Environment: real
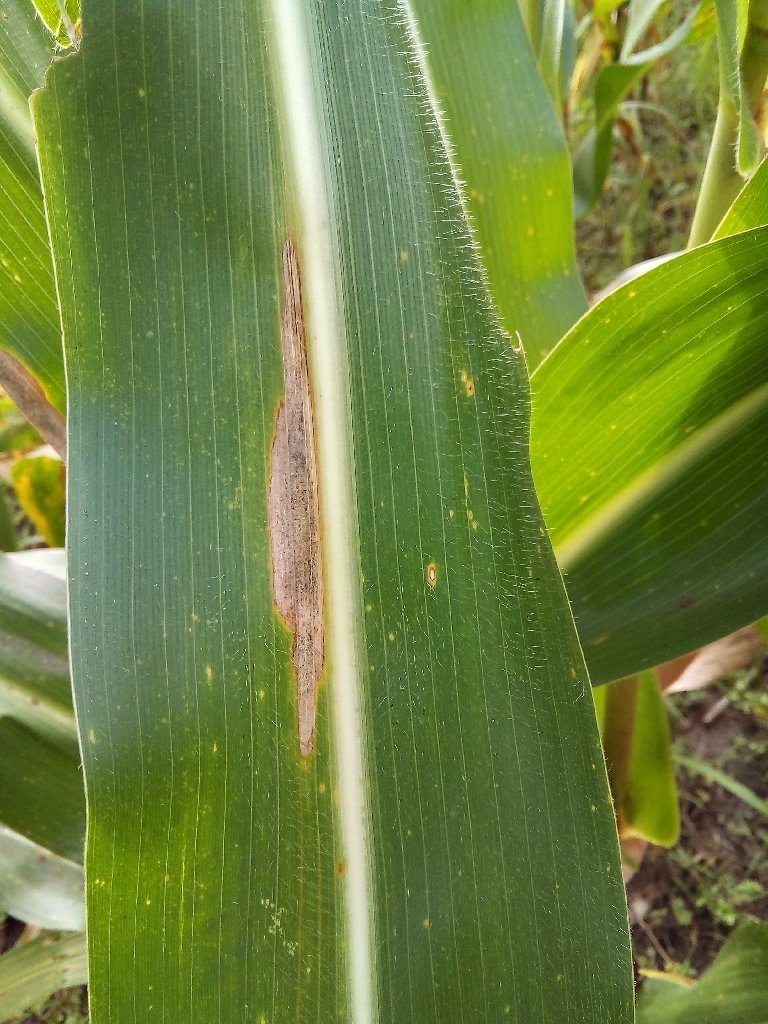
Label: northern_corn_leaf_blight